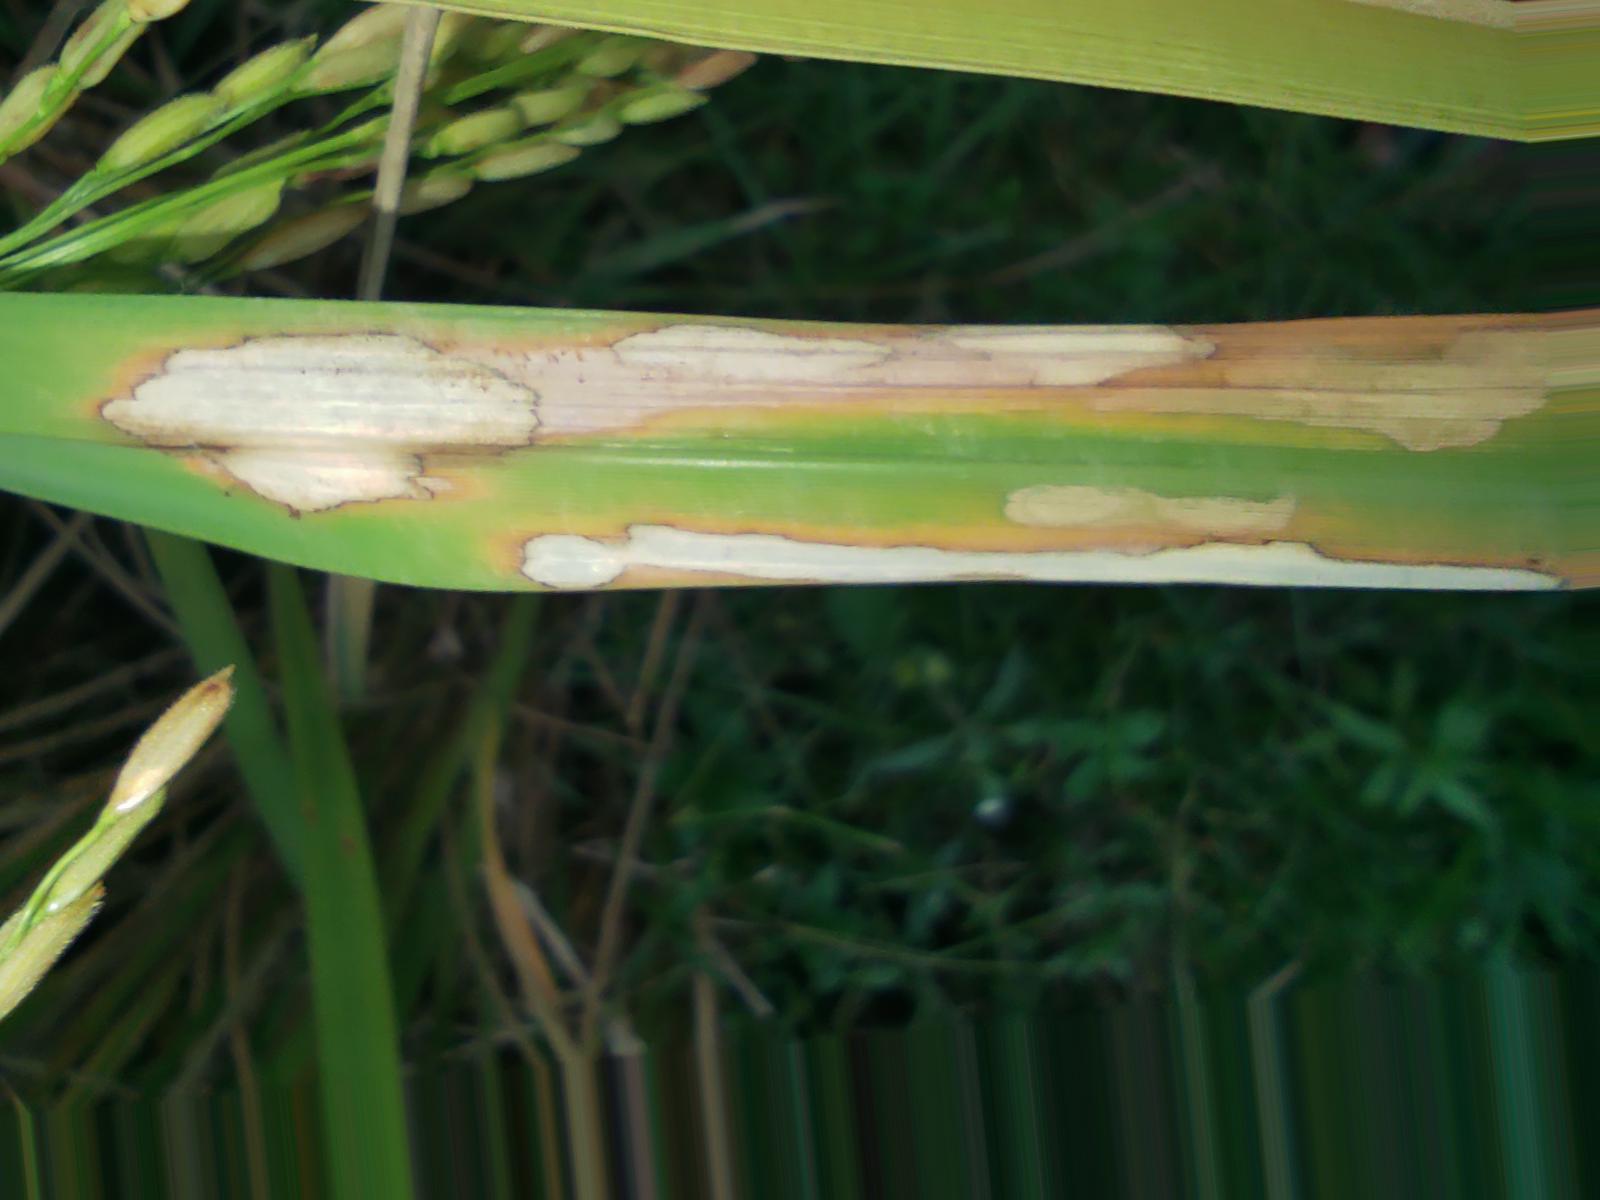
Nhãn: Bệnh Đốm Vằn ( Khô vằn ) ( Sheath Blight )